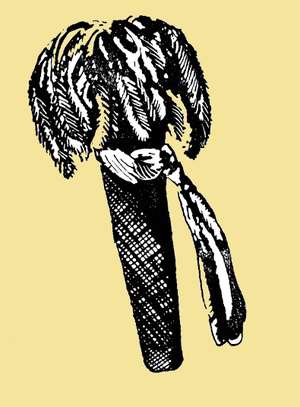
Akurwa est une localité du Soudan du Sud située dans l’État du Nil Supérieur, sur la rive occidentale du Nil Blanc. La tradition orale du peuple Shilluk situe à Akurwa la disparition mystérieuse de Nyikang, leur premier roi. Le sanctuaire local, élevé à la mémoire de ce personnage renferme plusieurs de ses reliques dont son effigie, son trône et son bouclier.
Nyikang, fils du roi Okwa et de la déesse Nyikaya, est le premier dynaste de la monarchie Shilluk, un ancien royaume indépendant de l'Afrique de l'Est qui persiste sous la forme d'institution traditionnelle au sein de la république du Soudan du Sud. Du personnage historique, on sait peu de choses. Nyikang est probablement originaire de la région des Grands Lacs africains et a sans doute vécu durant les premières décennies du XVIᵉ siècle. Les récits de plusieurs peuples Luo, Shilluk en premier lieu mais aussi Anyuak, Thuri, Balanda et Jur-Chol s'accordent pour faire de lui le fondateur la nation Shilluk, sans doute vers 1530-1550, après avoir traversé les marécages du Sudd et s'être installé sur la rive occidentale du Nil Blanc dans l'aire de l'actuel comté de Panyikang, au sud-ouest de la ville de Malakal.